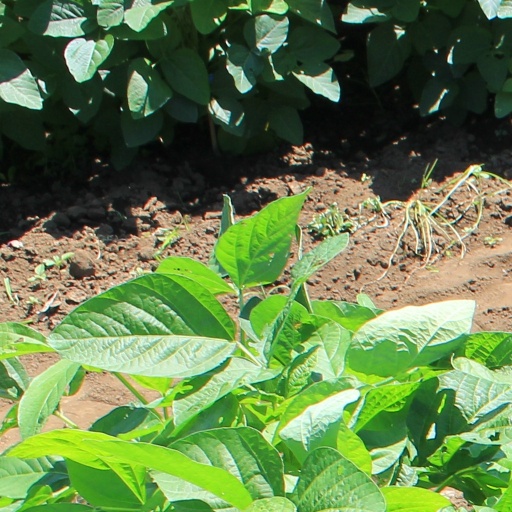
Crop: soybean